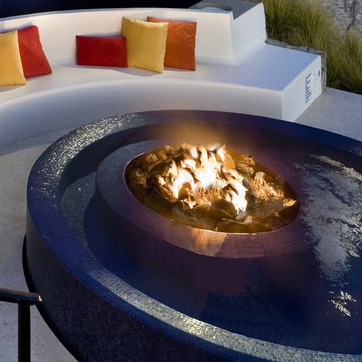
Material: other